Napoleon

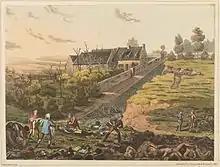
A mass grave of soldiers killed at the Battle of Waterloo

Pieter Geyl wrote in 1947, "It is impossible that two historians, especially two historians living in different periods, should see any historical personality in the same light." There is no dispute that Napoleon was ambitious, although commentators disagree on whether his ambition was mostly for his own power and glory or for the welfare of France. Historians agree that Napoleon was highly intelligent with an excellent memory and was a superior organizer who could work efficiently for long hours. In battle, he could rapidly dictate a series of complex commands to his subordinates, keeping in mind where major units were expected to be at each future point.